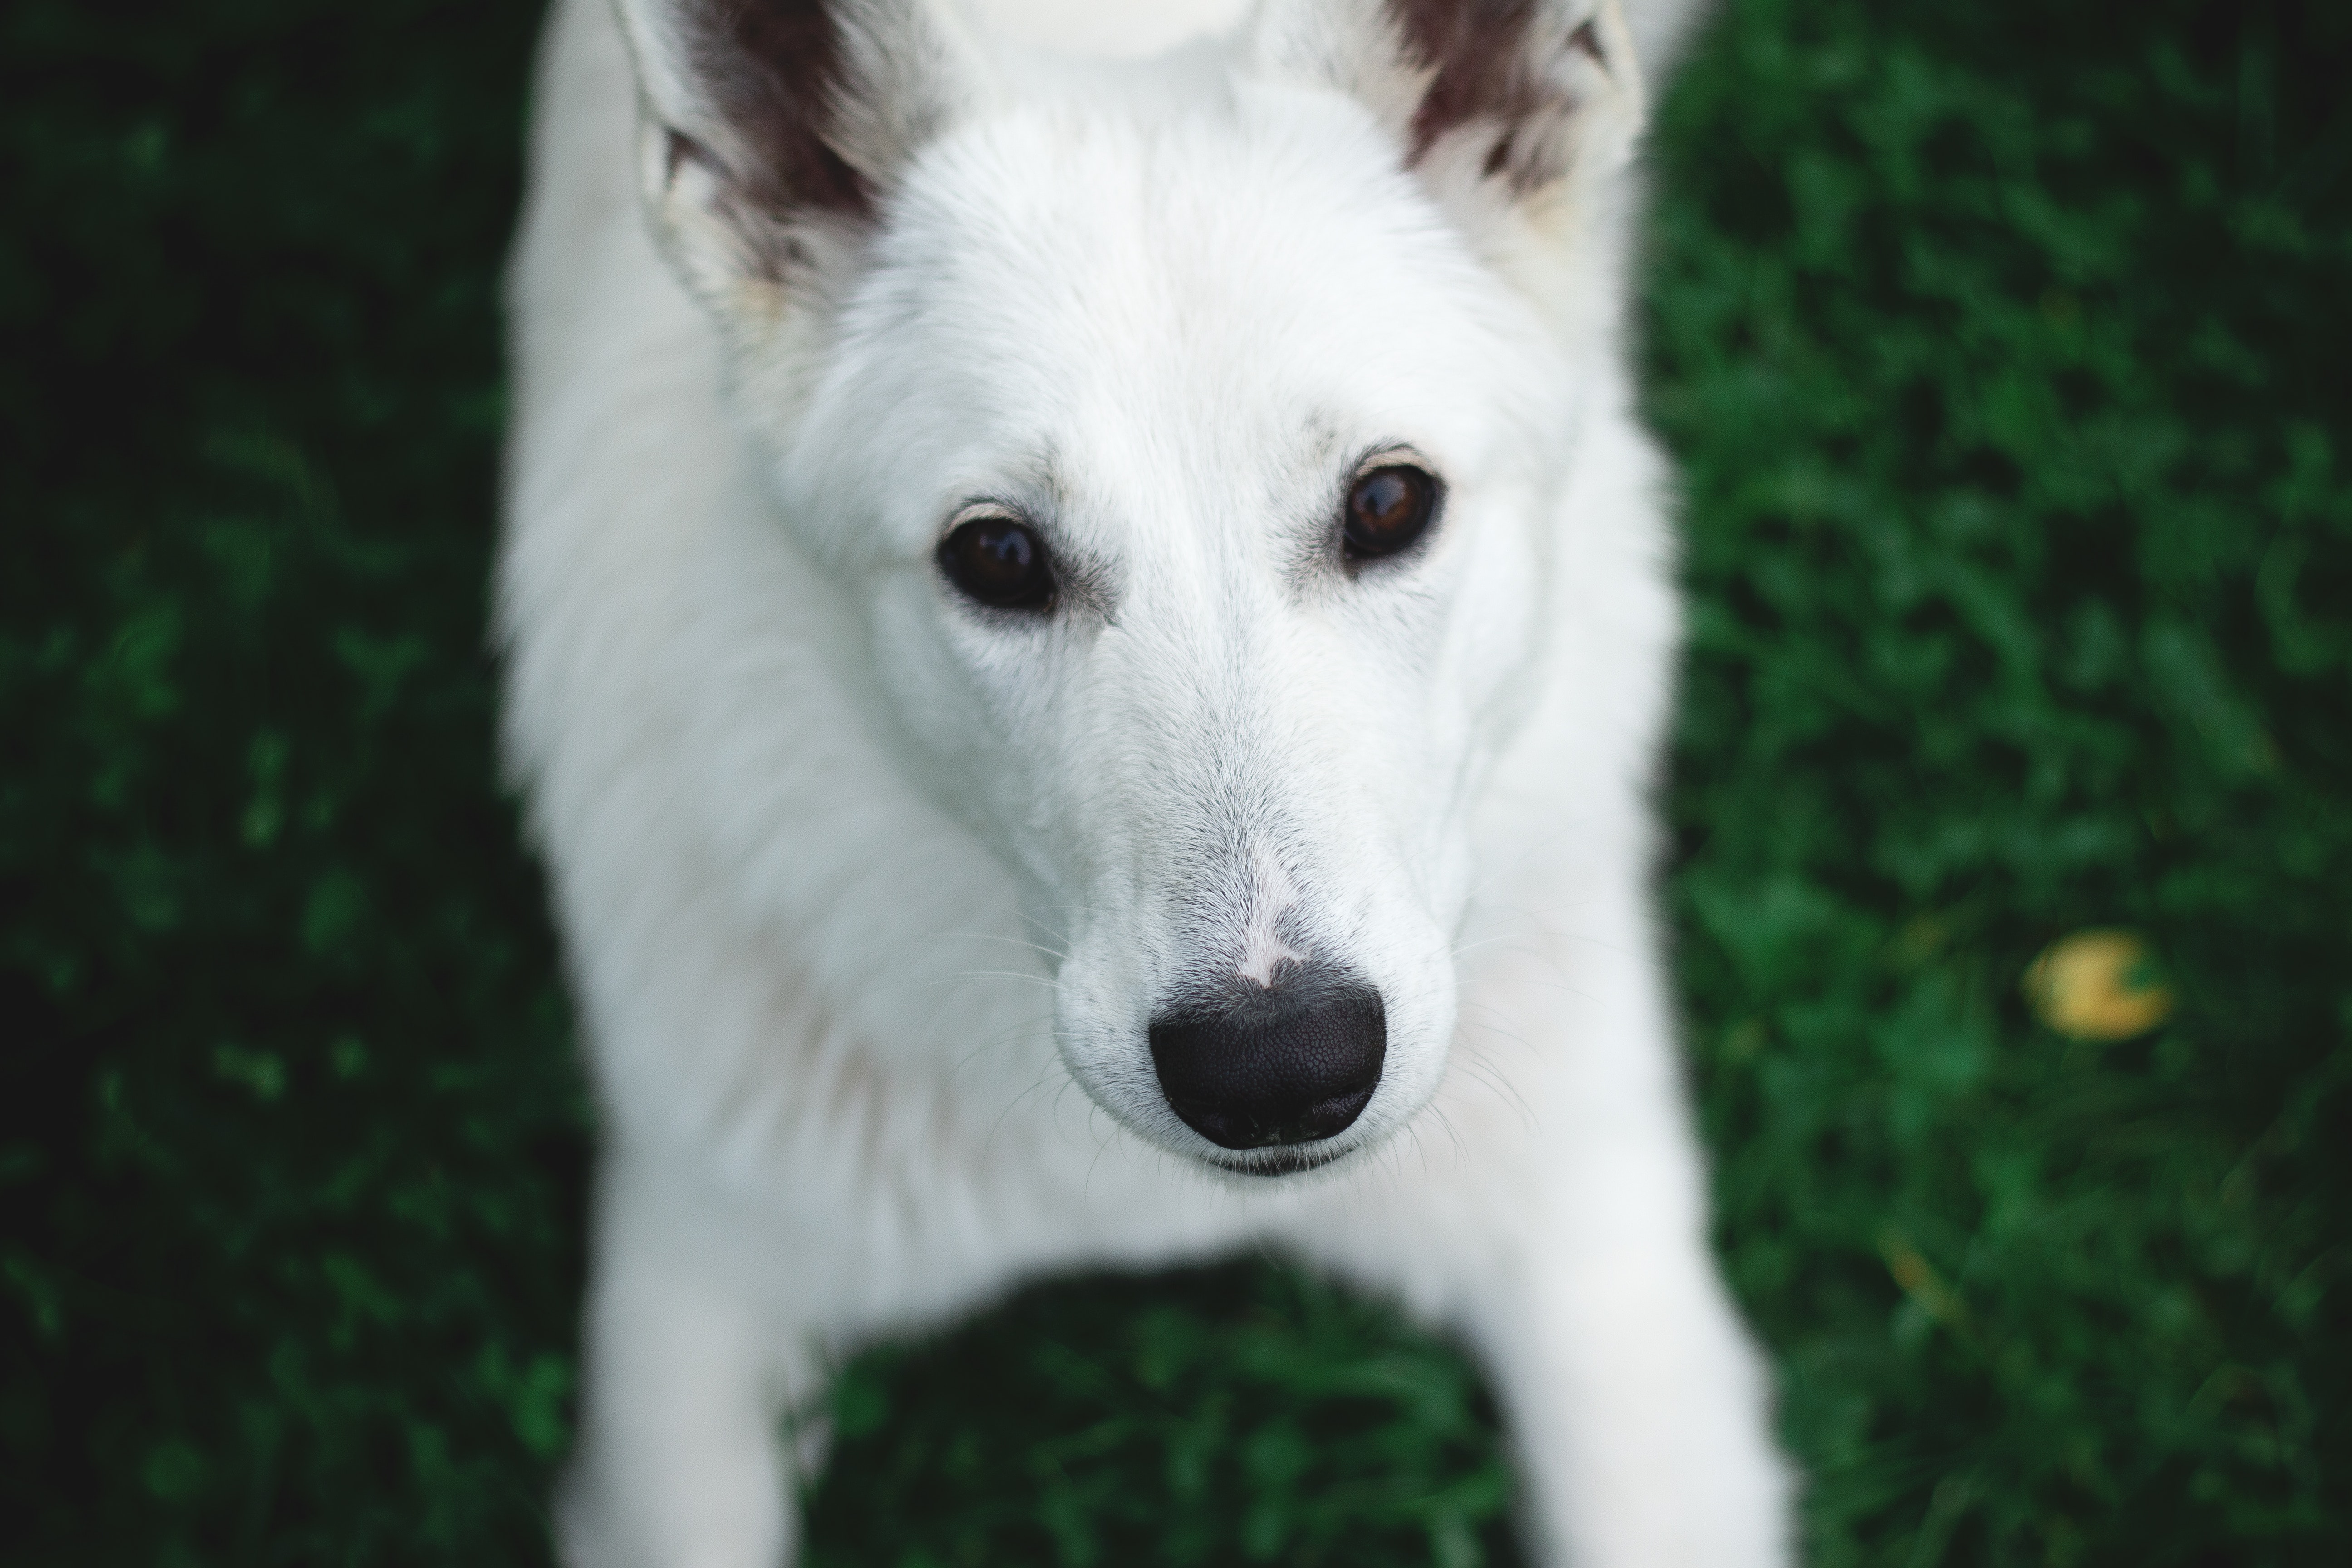
mammal, dog, vertebrate, dog breed, canidae, berger blanc suisse, white shepherd, carnivore, canaan dog, snout, rare breed dog, kintamani